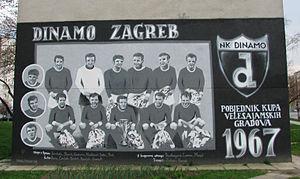
La finale de la Coupe des villes de foires 1966-1967 est la 9ᵉ finale de la Coupe des villes de foires. Elle prend la forme d'une double confrontation aller-retour prenant place le 30 août et le 6 septembre 1967, respectivement au Stade Maksimir de Zagreb, en Yougoslavie, et à l'Elland Road de Leeds, en Angleterre.
Slaven Zambata, né le 24 septembre 1940 à Sinj, est un footballeur croate, international yougoslave.